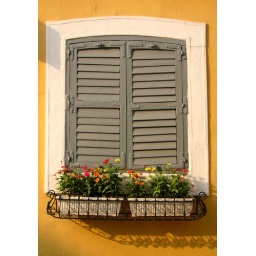
flower bed by the window.